Shavenbaby

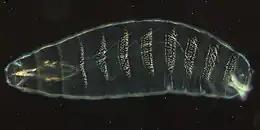
Drosophila larvae produce hair-like projections called trichomes. Production of trichomes is controlled by the "shavenbaby" gene.

Trichomes likely serve a variety of purposes. In larvae, trichomes likely help with larval locomotion. By alternating between bands of trichomes and naked cuticle, larvae can tread across different surfaces. Additionally, trichomes may contribute to hydrophobicity and even stabilize adult flight.